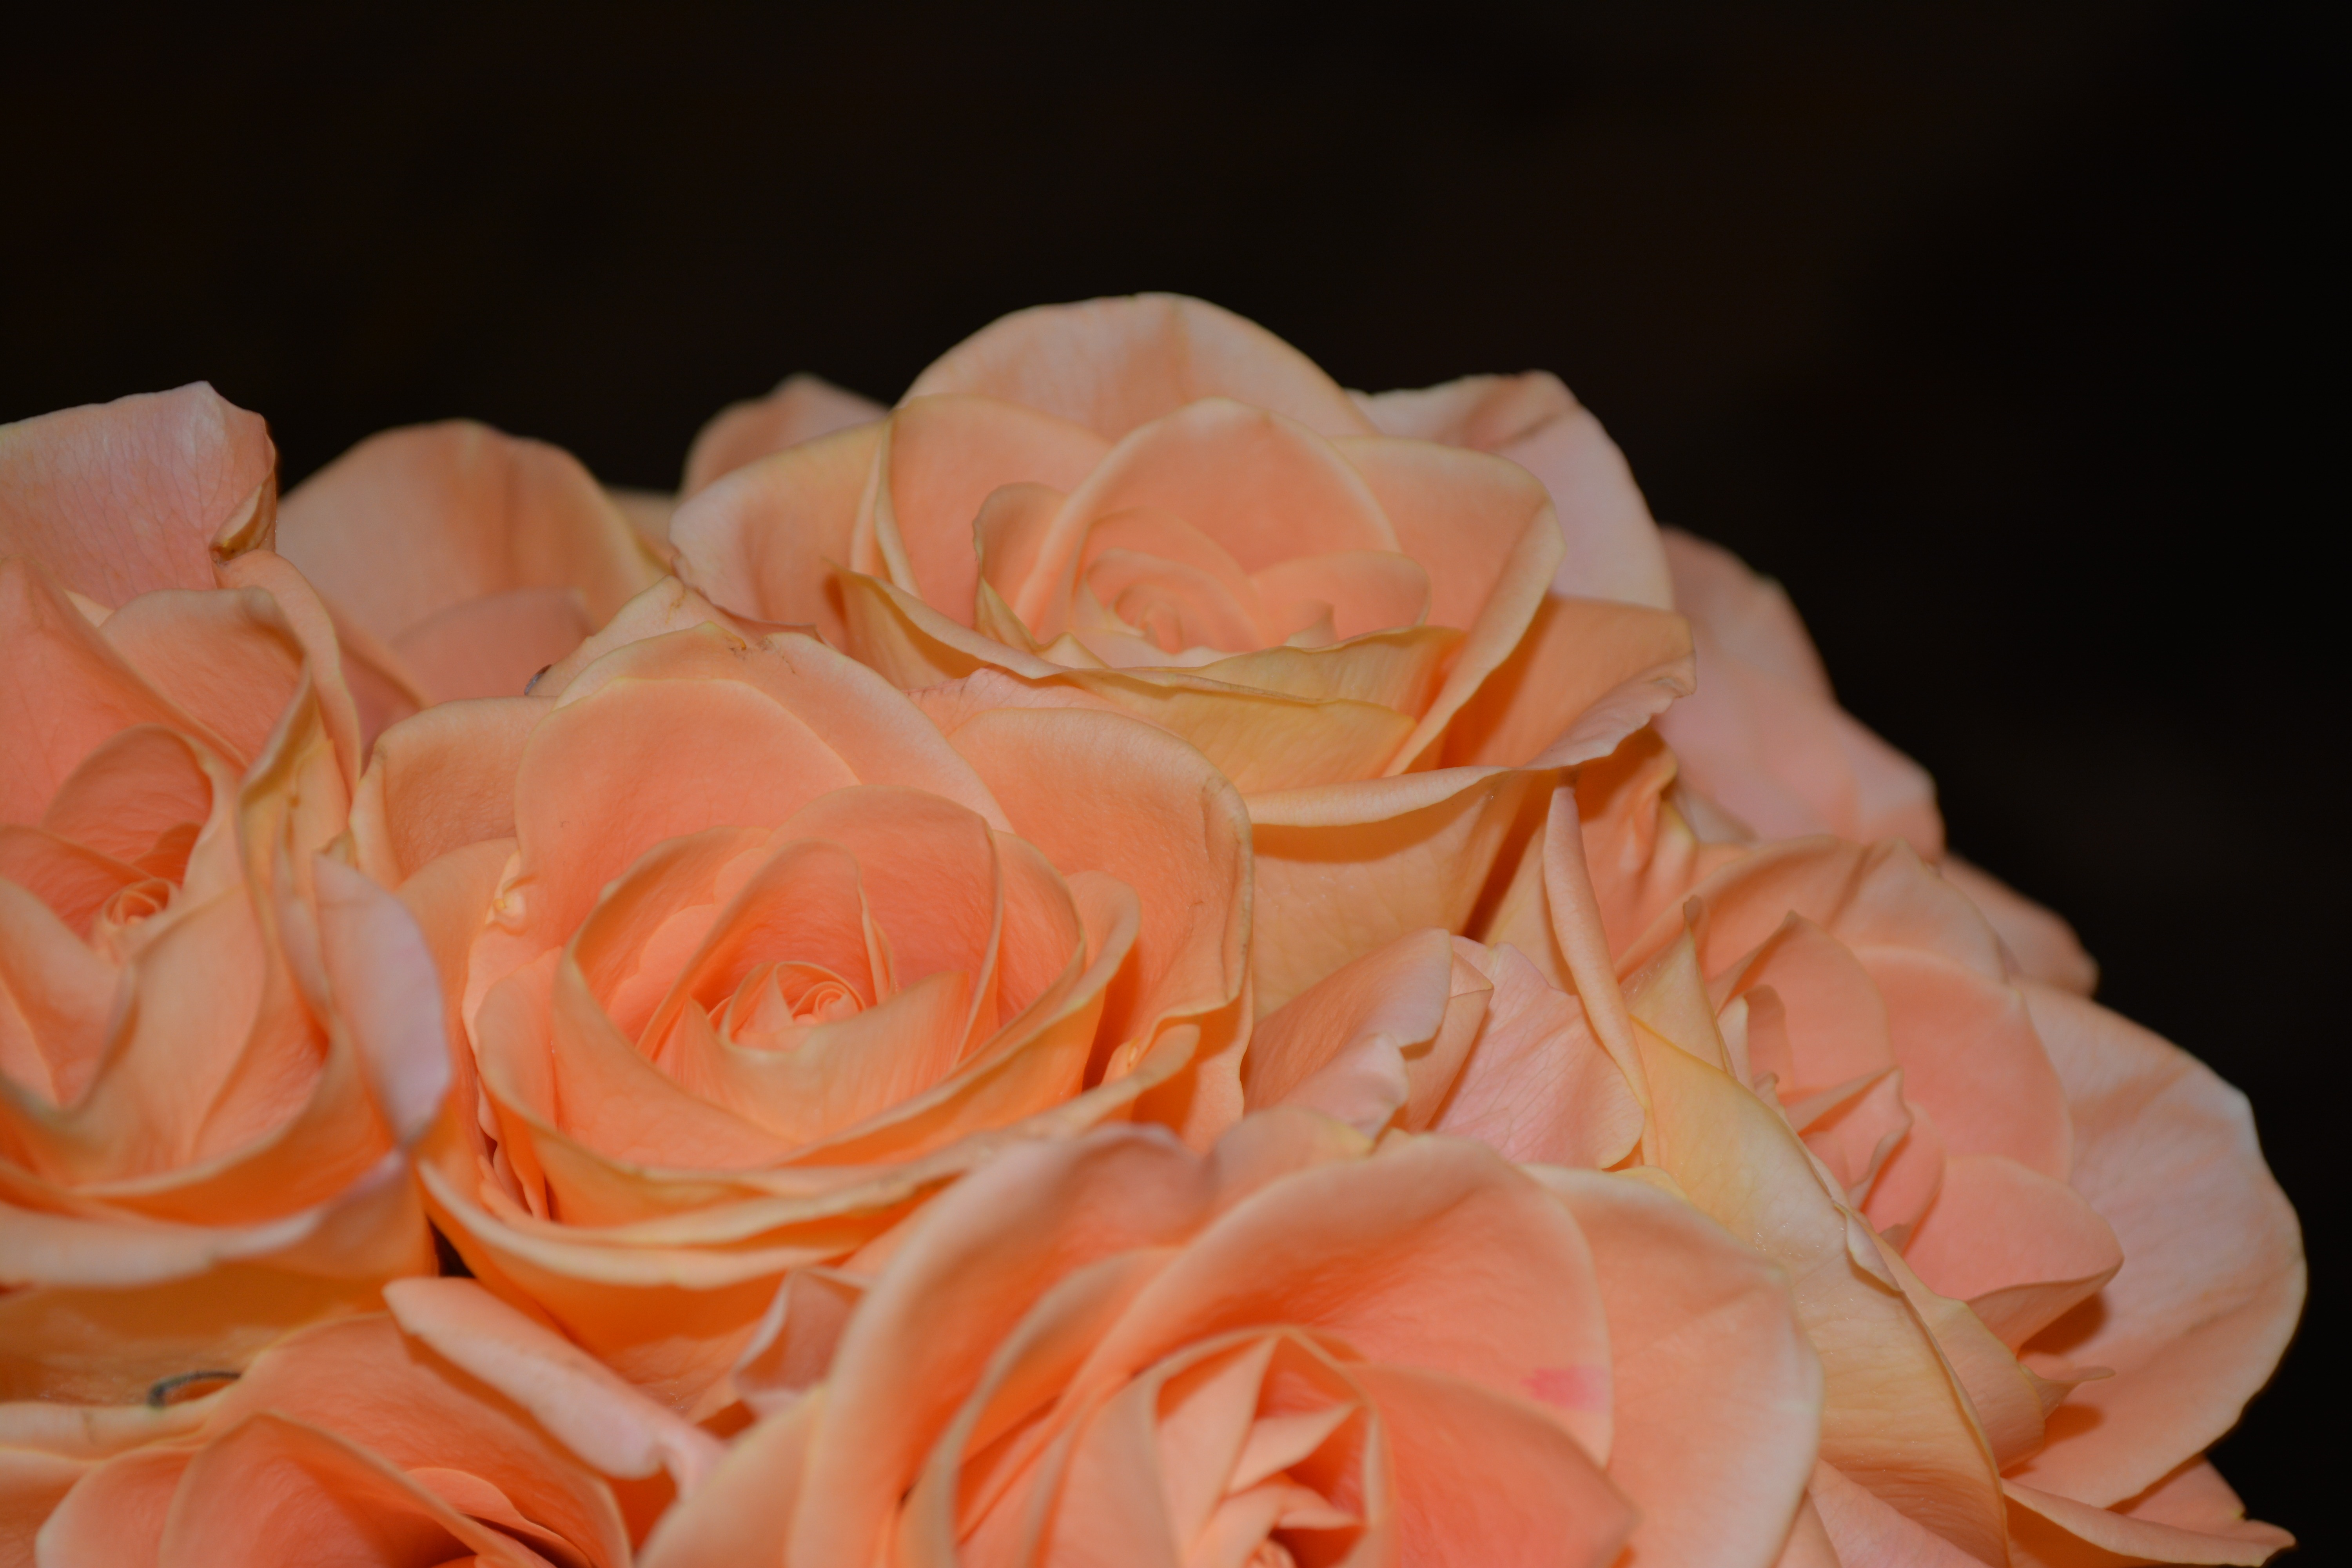
blossom, plant, stem, leaf, flower, petal, bloom, floral, bouquet, rose, herb, natural, botany, agriculture, pink, botanical, flowers, arrangement, close up, roses, vegetation, horticulture, floristry, organic, macro photography, flowering plant, garden roses, rose family, flower bouquet, land plant, rose order